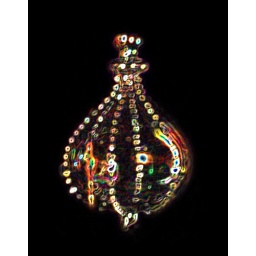
heavily edited in photoshop - a glass bauble on the Bastian christmas tree made by Rhiannan